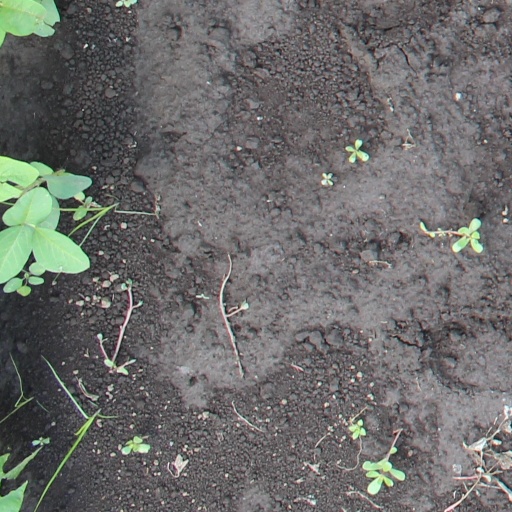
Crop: soybean